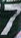
Number: 7